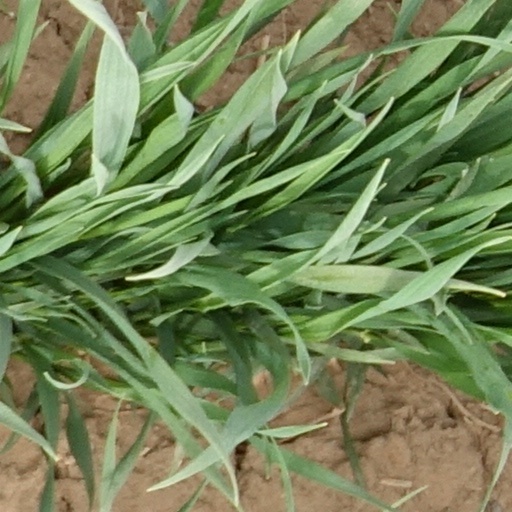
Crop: wheat